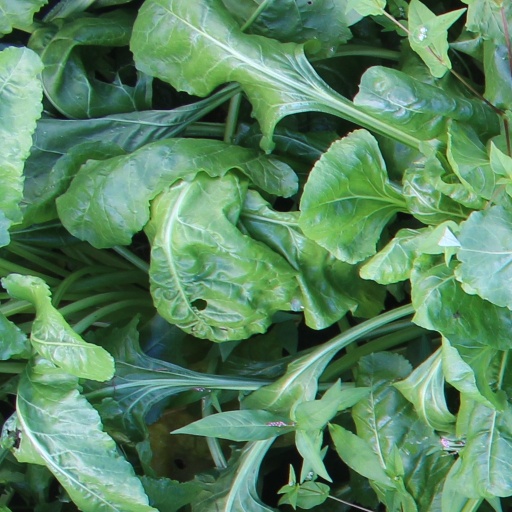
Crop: sugar beet